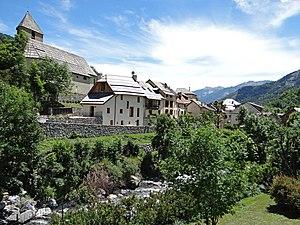
Entraunes - Église Notre-Dame-de-la-Nativité vue depuis la chapelle Saint-Sébastien